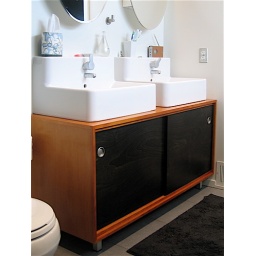
We built this custom vanity under 2 wall mount sinks to add a little storage to the master bathroom